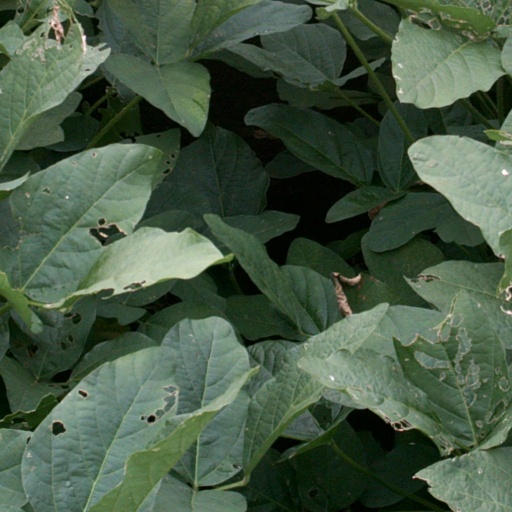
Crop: soybean